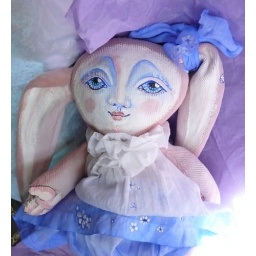
pink bunny in blue forget-me-not dress